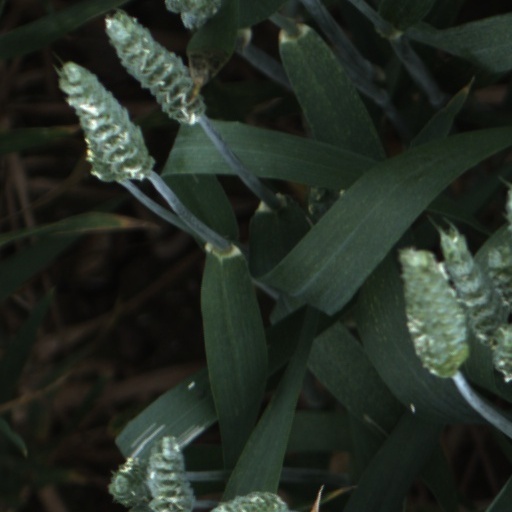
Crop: wheat